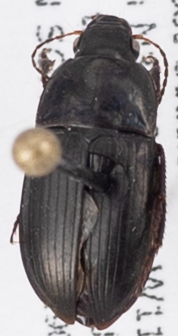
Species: Amara californica
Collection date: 2019-06-05
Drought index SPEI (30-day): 2.01
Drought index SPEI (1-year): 0.39
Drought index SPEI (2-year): -0.086